William Barnard Clarke

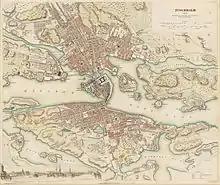
Map of Stockholm by W.B. Clarke 1838

Clarke is said to have spent a long period in Rome during his youth, pursuing architectural studies, and visited and studied the remains at Pompeii. At its formation in 1831 Clarke became President of the Architectural Society of London, a predecessor organization to the Royal Institute of British Architects, with which it merged in 1842. While in Pompeii he made the friendship of the Swiss architect Melchior Berri, brother-in-law of the art historian Jacob Burckhardt, and through this connection Berri became an Honorary Member of the Society and of the Institute.